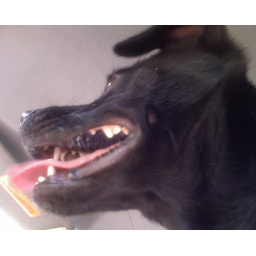
this is ripley in the front seat of the car